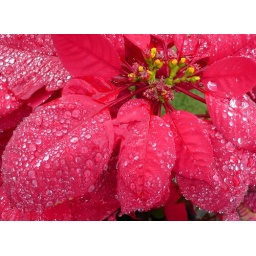
water droplets look like crystals on the crimson leaves of this poinsettia plant (cropped in picnik)